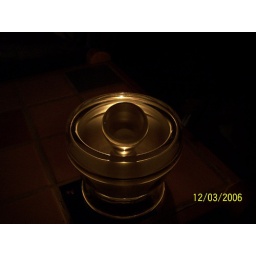
glass mortar and pestle backlit by candle